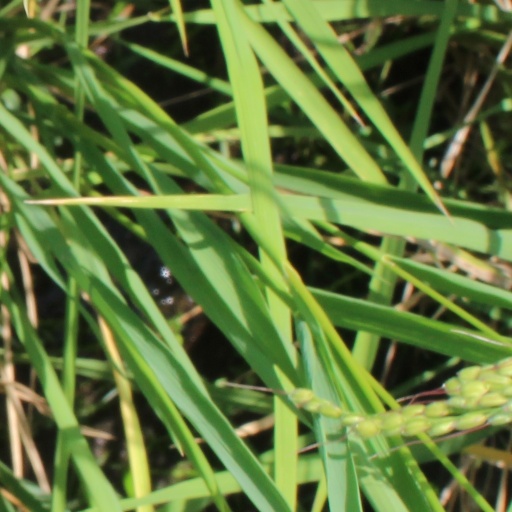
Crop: rice